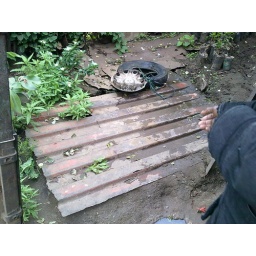
shallow well to draw ground water. the ground water table is high in this area